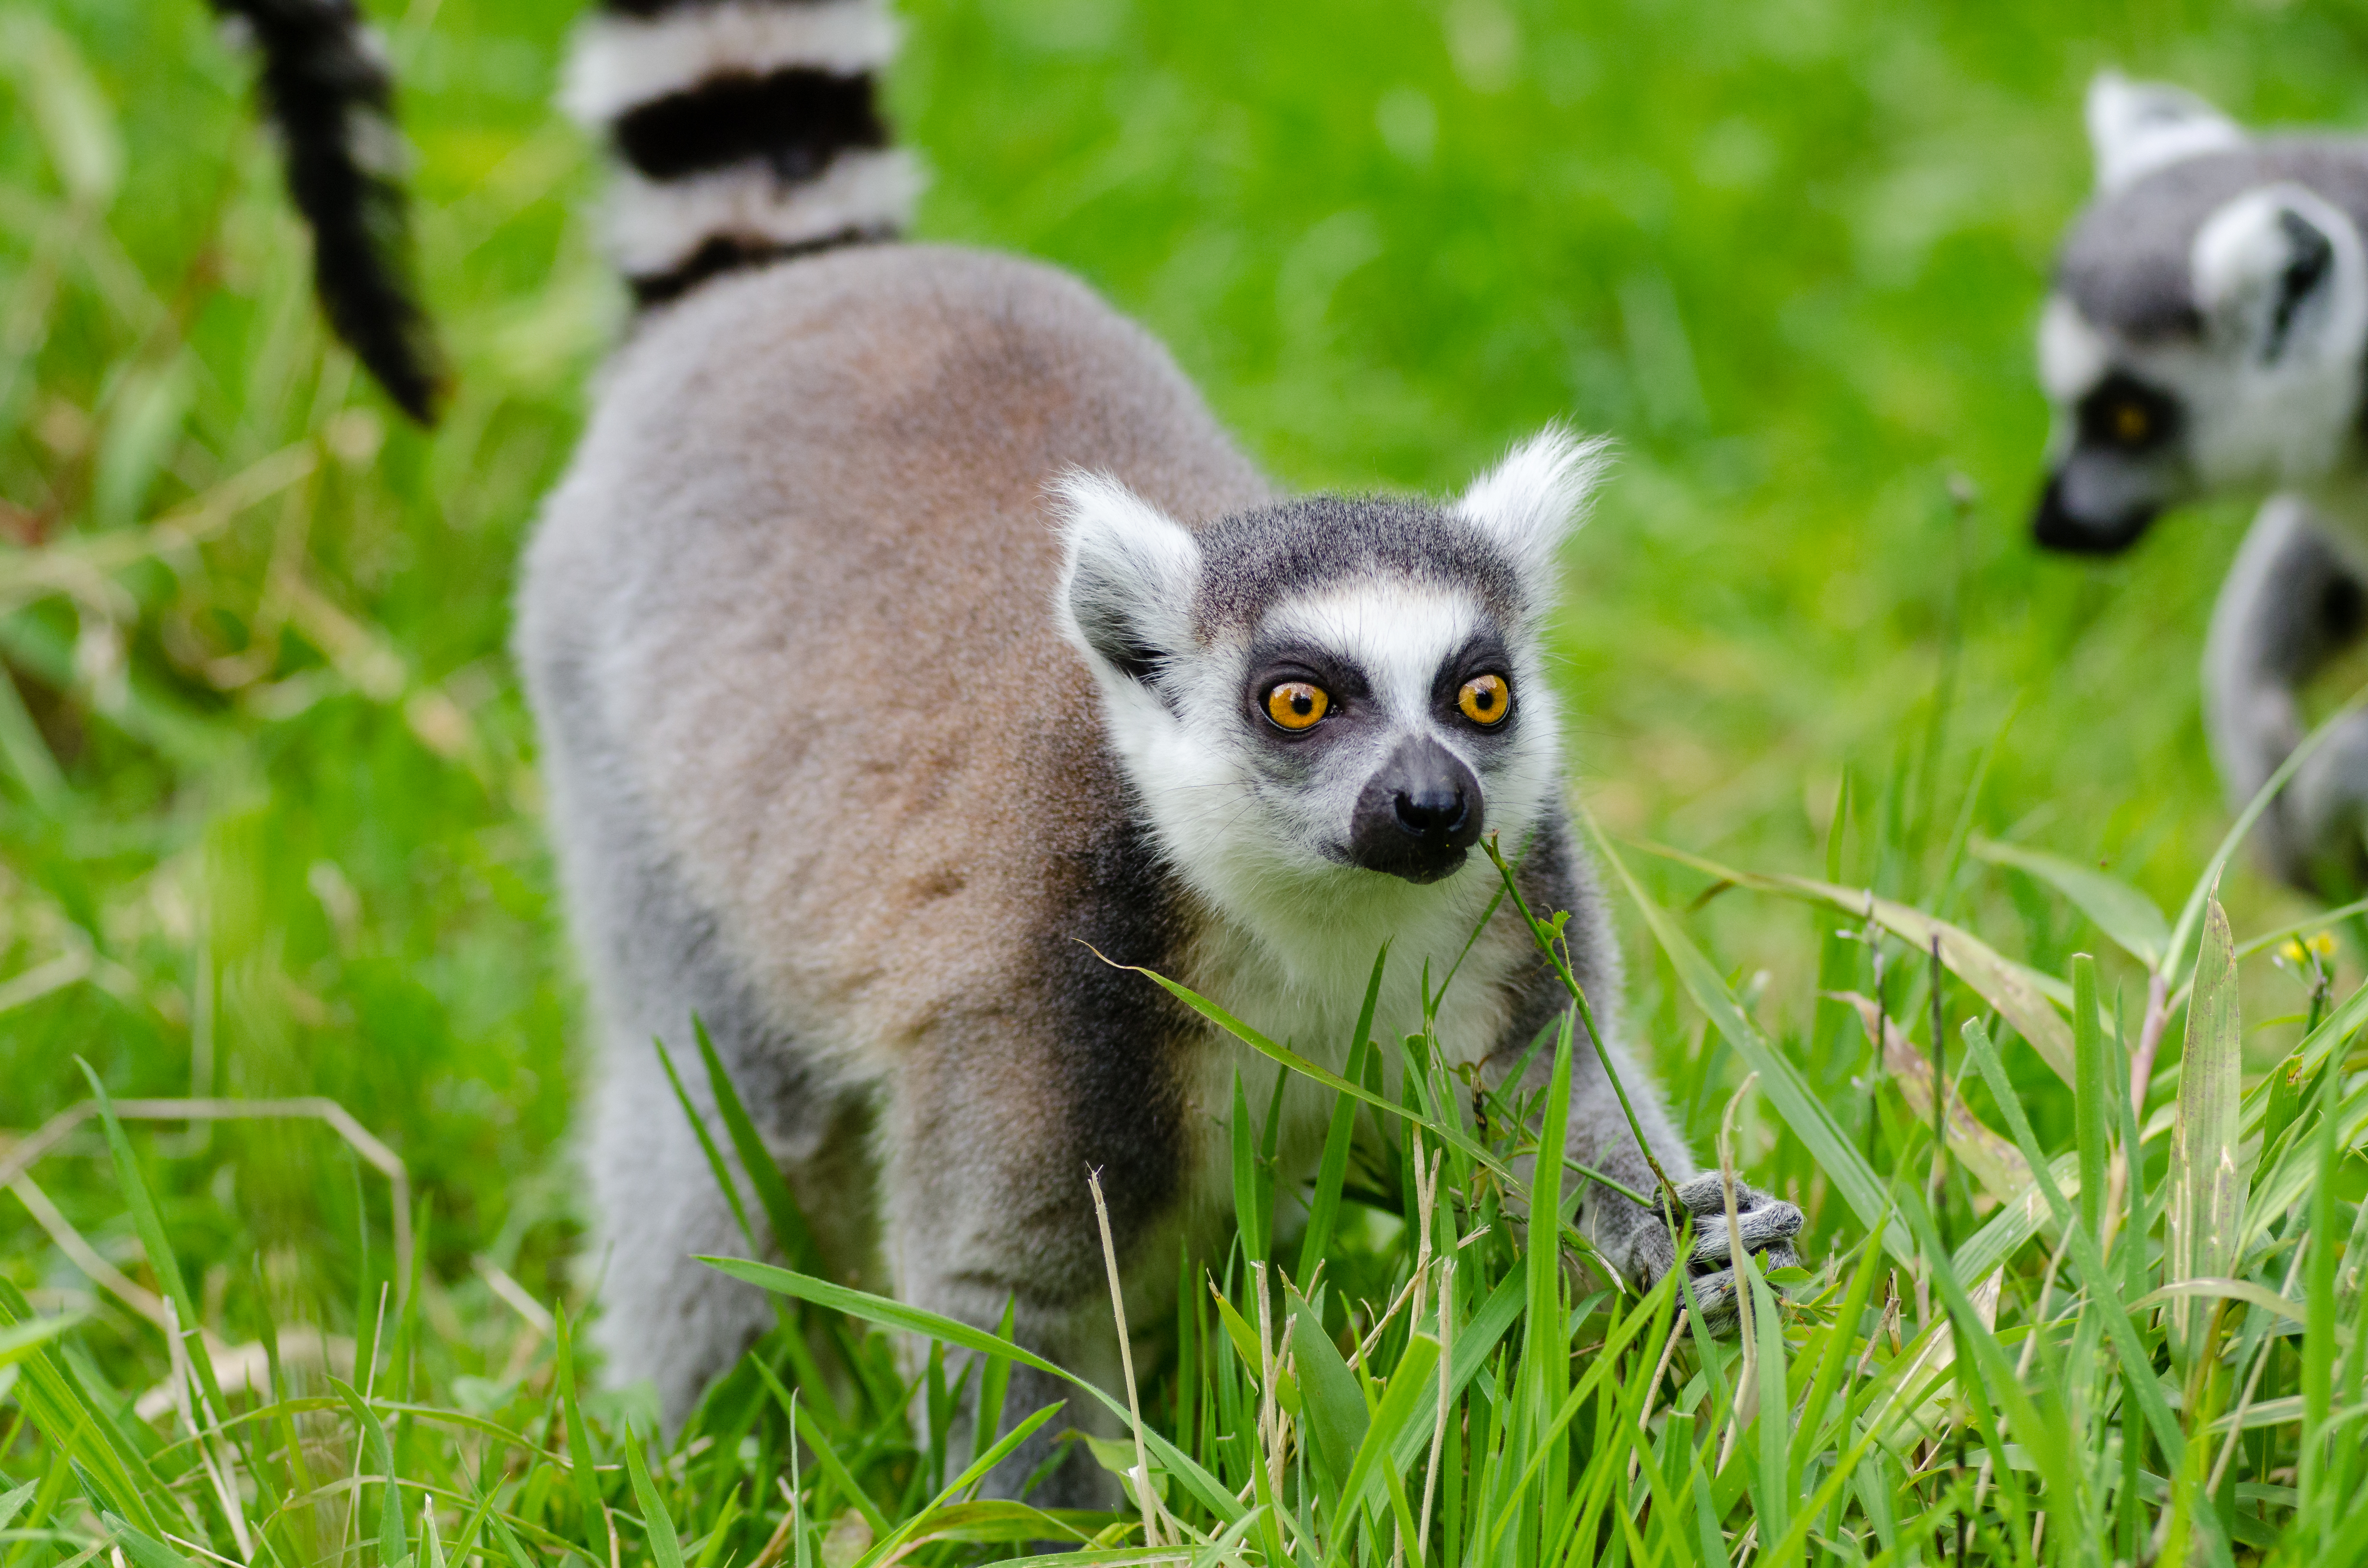
animal, wildlife, zoo, mammal, fauna, primate, squirrel monkey, madagascar, vertebrate, lemur